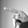
ASL letter: P